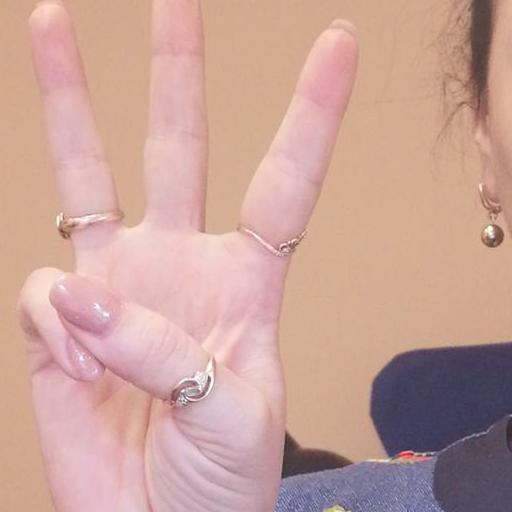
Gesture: three